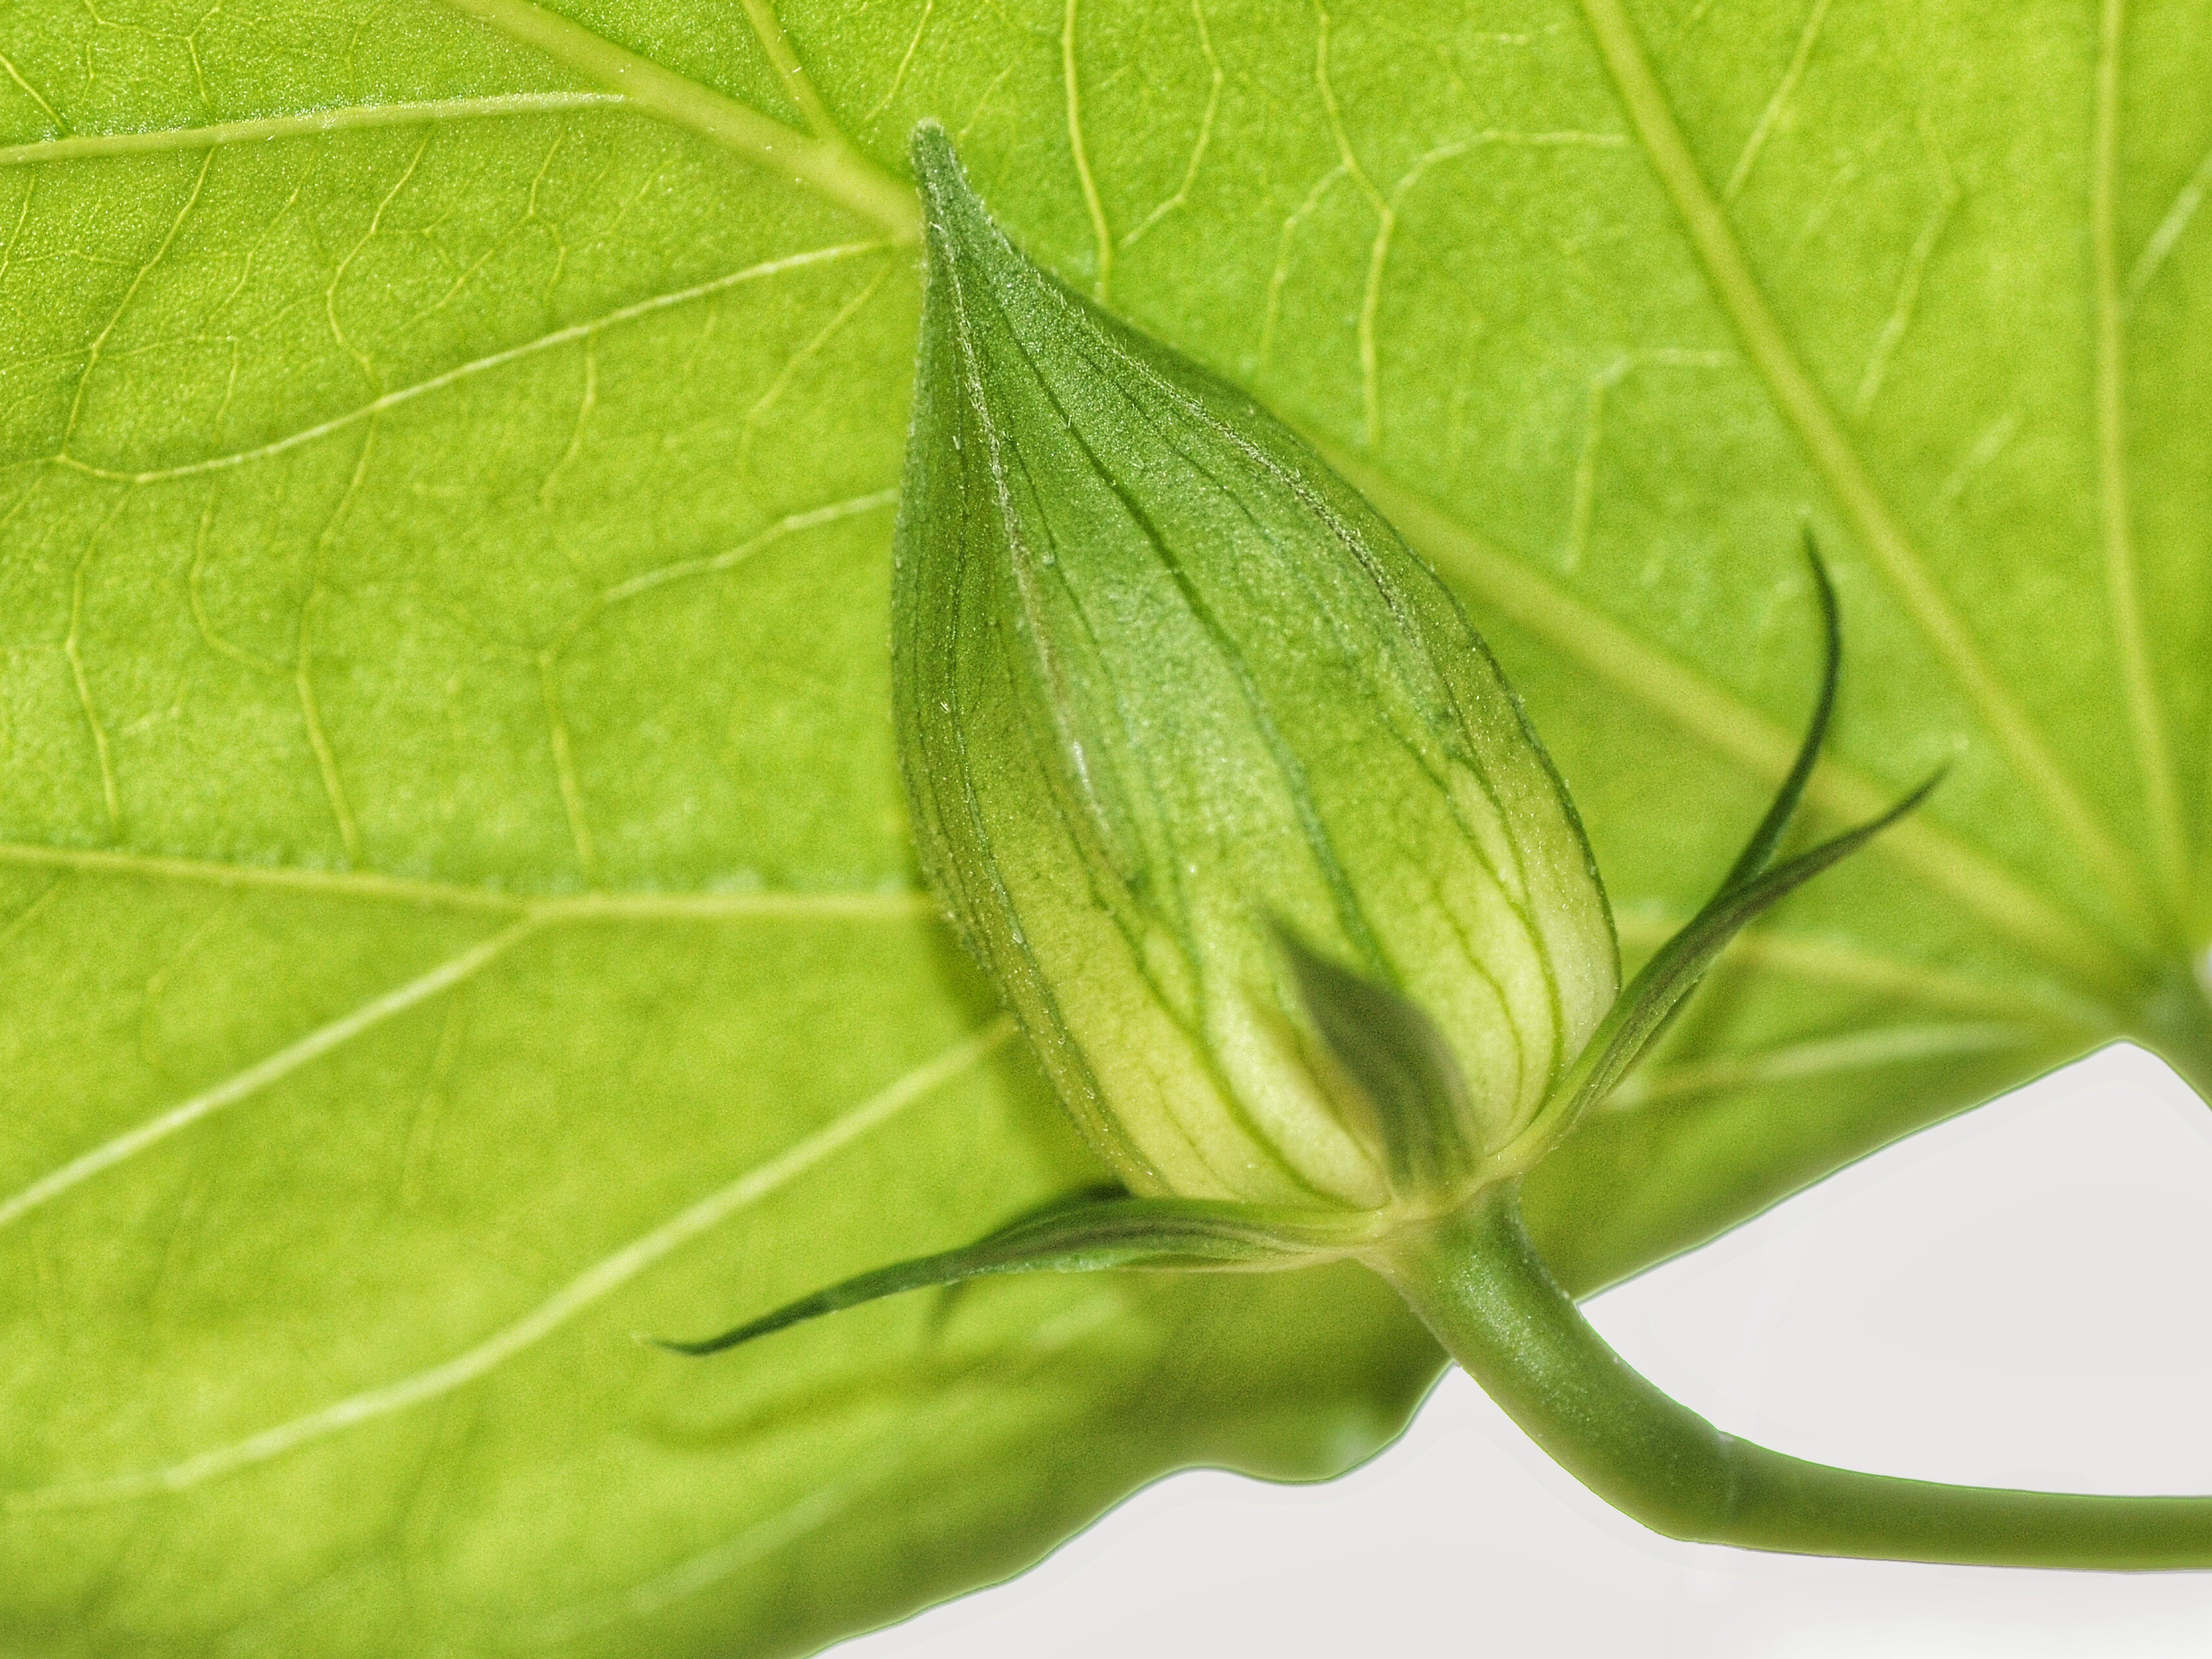
nature, plant, leaf, flower, young, food, green, produce, vegetable, botany, flora, bud, macro photography, flowering plant, plant stem, land plant